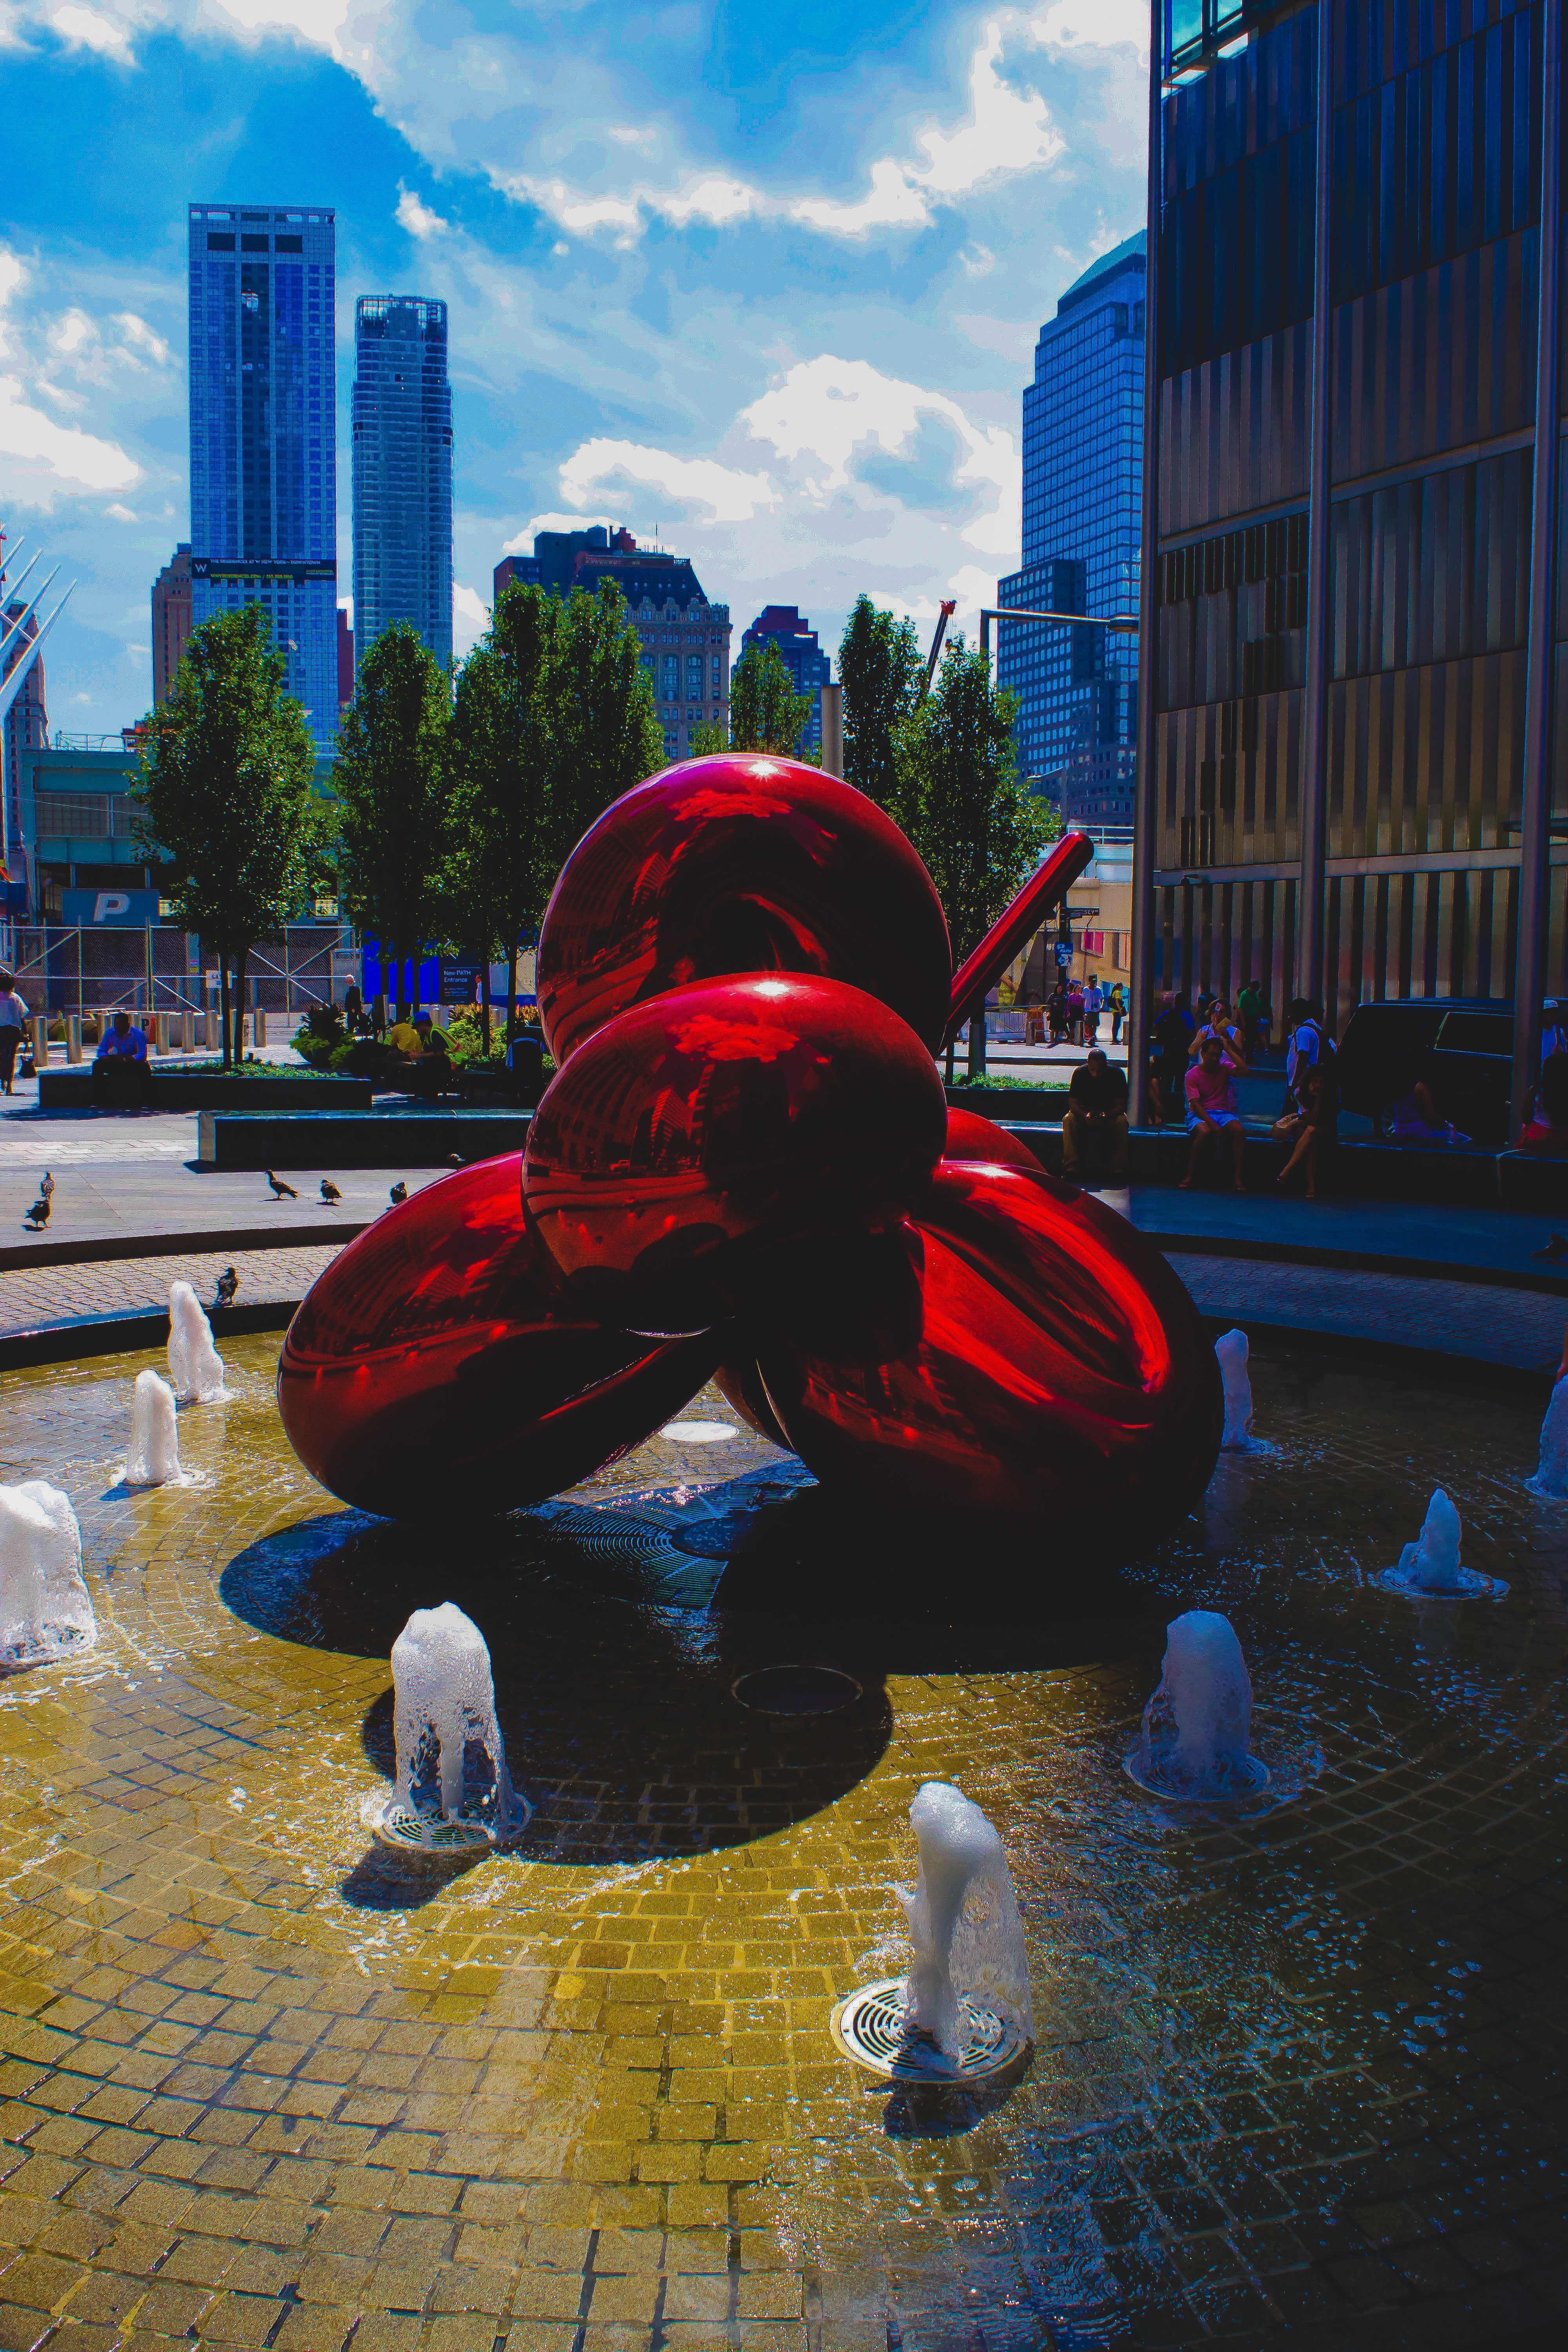
water, city, reflection, color, blue, world, art, fountain, water feature, urban area